Night of Champions (2015)

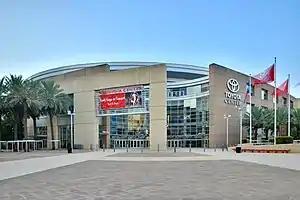
The event was held at the Toyota Center in Houston, Texas.

Night of Champions was an annual professional wrestling event produced by WWE since . Announced on June 2, 2015, the ninth Night of Champions was scheduled to be held on September 20, 2015, at the Toyota Center in Houston, Texas, marking the second Night of Champions held at this venue after the 2007 event. As per the theme of the event, every championship promoted on WWE's main roster at the time was defended. These included the WWE World Heavyweight Championship, the Intercontinental Championship, the United States Championship, the WWE Tag Team Championship, and the WWE Divas Championship. The event aired on pay-per-view (PPV) worldwide and was livestreamed on the WWE Network. Tickets went on sale on July 11.